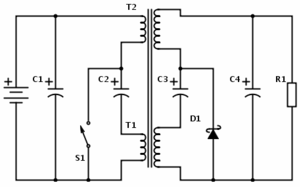
Ćuk-konverter / Isoleret Ćuk-konverter
Teoretisk nul-ripple input og output isoleret Ćuk-konverter. Grundet styringsmæssige stabilitetsproblemer kan denne udgave ikke bruges i praksis. (Integrated Magnetics Cuk Converter)
Teoretisk nul-ripple input og output isoleret Ćuk-konverter diagram. (Integrated Magnetics Cuk Converter) Lavet via: http://www.digikey.com/schemeit og linjer via OpenOffice
Ćuk-konverteren